Eylesbarrow mine

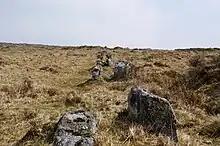
A double line of stones leading into the distance

As a matter of principle a power source (such as a waterwheel) is installed as close as possible to the equipment that it drives (such as a water pump), to minimise the inevitable loss of power incurred in its transmission. When the distance between source and target is significant an efficient means of transferring the power is necessary, and in the 19th century the best method available was the flatrod system. This was used at a number of mines and consisted of a series of linked iron or wooden rods connected to a crank on a waterwheel (or steam engine). The crank converted the circular motion of the wheel into an oscillatory back-and-forth motion of the rods which, suitably supported, could be extended for some distance along the ground. A heavy weight, known as the balance bob, pivoted on one or both ends of the run of the rods kept them under tension and allowed the conversion of the horizontal motion to vertical motion down the shaft.